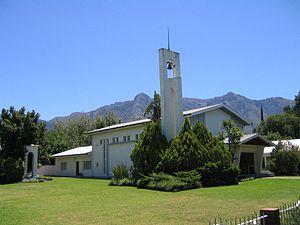
Un Afrikaner est un Sud-africain blanc d’origine néerlandaise, française, allemande ou scandinave qui s’exprime dans une langue dérivée du néerlandais du XVIIᵉ siècle : l’afrikaans.